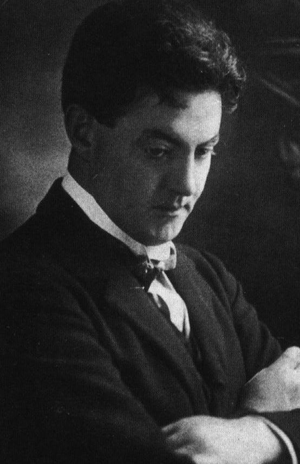
Hamilton Harty est un compositeur, chef d'orchestre et pianiste-accompagnateur britannique, d'originaire irlandaise, né Herbert Hamilton Harty à Hillsborough le 4 décembre 1879, décédé à Hove le 19 février 1941.